Millenáris Sporttelep

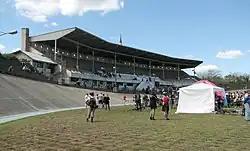
Grandstand of the velodrome

Millenáris Sporttelep is a multi-use velodrome in Budapest, Hungary. It is currently used mostly for cycling events but has also been used for football matches. The venue has a capacity of 8,130 spectators and it opened in 1896. The track is and made of concrete.